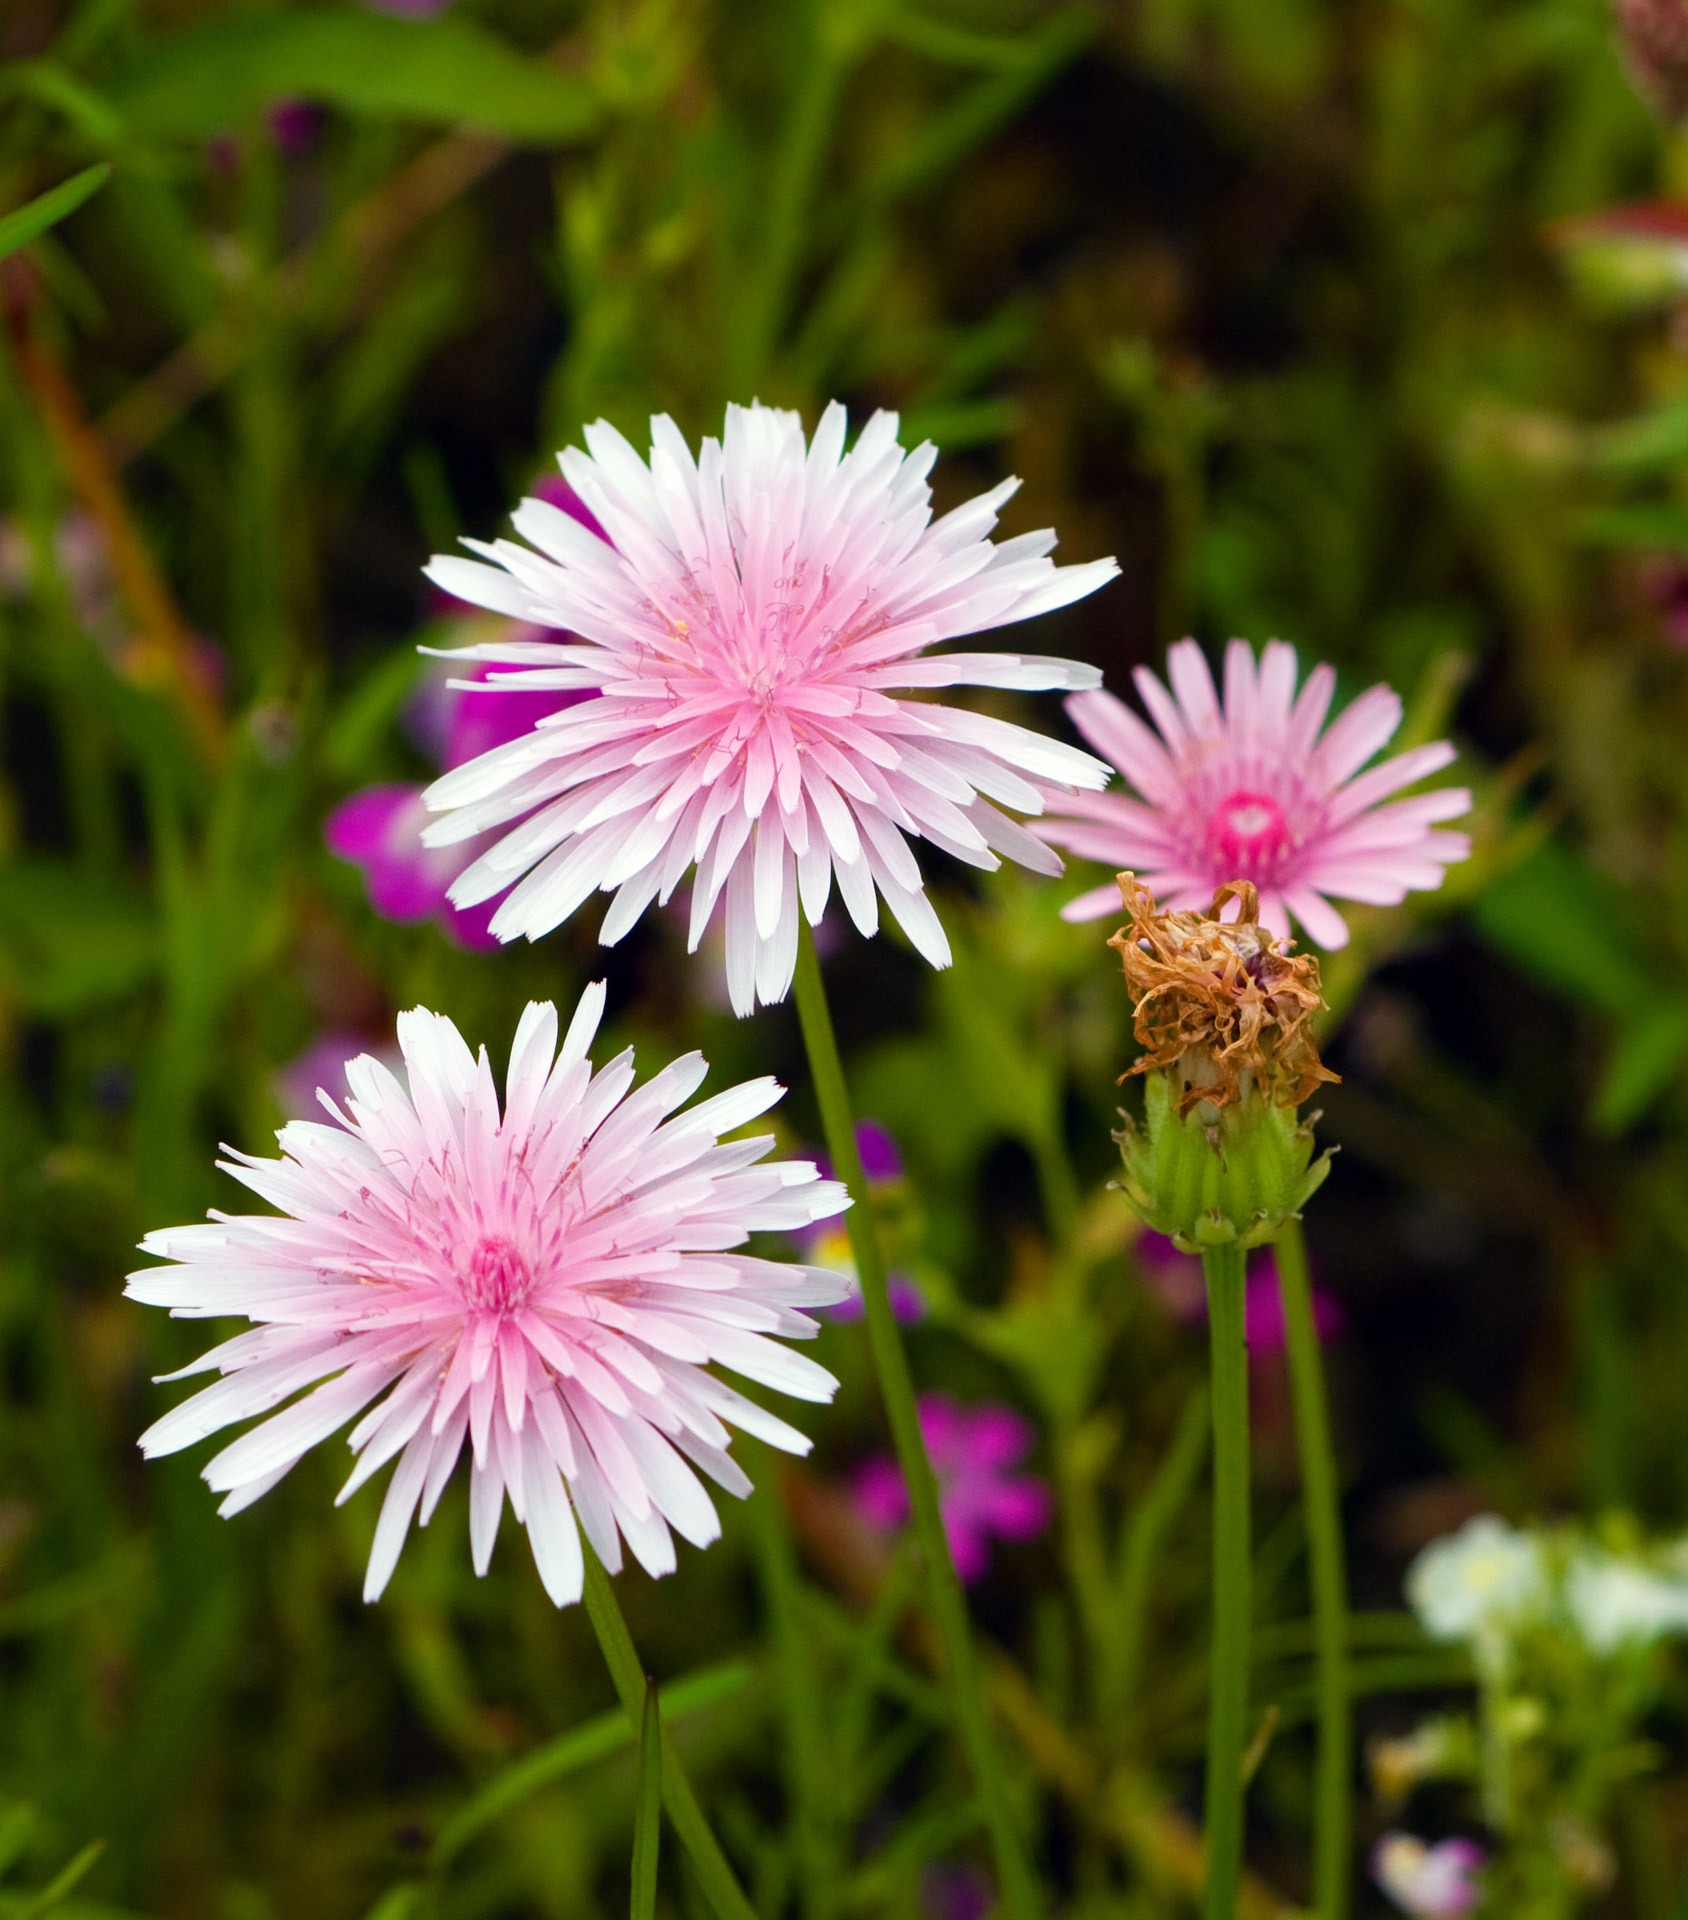
nature, grass, plant, meadow, flower, petal, photo, floral, daisy, produce, botany, pink, flora, wildflower, flowers, close up, petals, aster, thistle, beautiful, image, macro photography, pink flowers, flowering plant, daisy family, silybum, annual plant, land plant, ice plant family